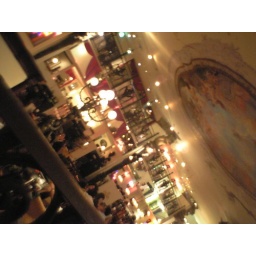
in Shinjuku, on the 8th floor of some building